Sushil Kumar

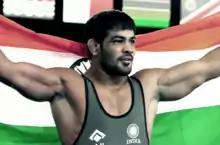
Kumar in 2014

Sushil Kumar (born 26 May 1983) is a former Indian wrestler and two-time Olympic medallist. His 2008 Olympic bronze medal was only the second for India in wrestling, and the first since Khashaba Dadasaheb Jadhav's bronze medal at the 1952 Summer Olympics. In July 2009, he received the Major Dhyan Chand Khel Ratna – India's highest honour for sportspersons. On 3 October 2010, Kumar handed the Queen's Baton to Prince Charles in the Queen's Baton Relay for the 2010 Commonwealth Games opening ceremony. He carried the Indian flag at the opening ceremony of 2012 London Olympics. Sushil won the gold medal in the 74 kg division at the 2014 Commonwealth Games. Sushil won the gold medal in the 74 kg division at the 2018 Commonwealth Games. He is the first and only Indian to win a gold medal at World Wrestling Championships.